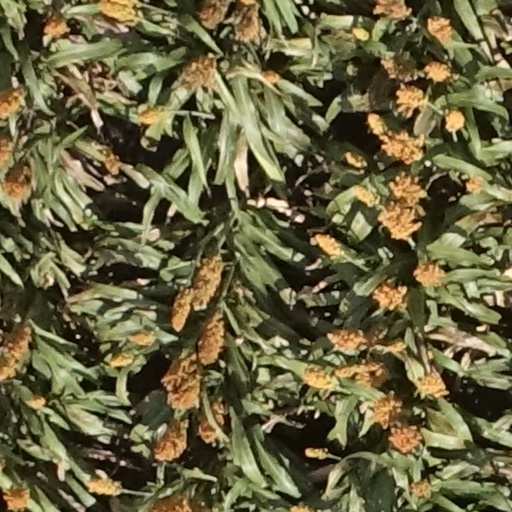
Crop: sorghum